Kevin McHale (basketball)

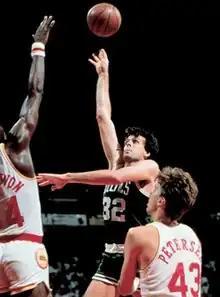
Kevin McHale shoots over Hakeem Olajuwon and Jim Petersen during the 1986 NBA Finals.

He joined starters Bird, Parish, Johnson and Danny Ainge as the Celtics steamrolled the NBA with a league-best 67–15 record. The team set a then-NBA record by finishing with an 82–18 win–loss record (including playoffs), breaking the record of 81 victories by the 1971–72 Lakers.